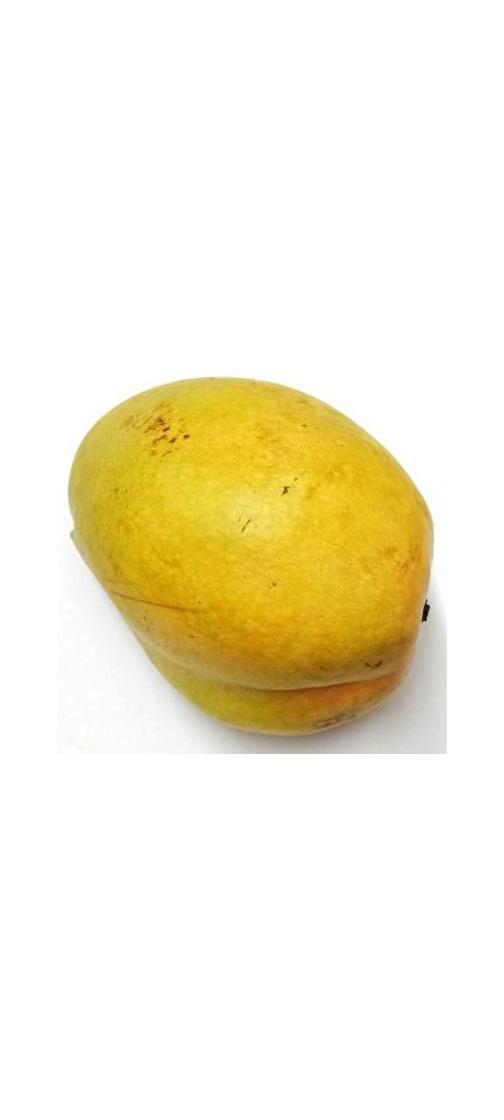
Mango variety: Bari-11